Battle of Blair's Landing

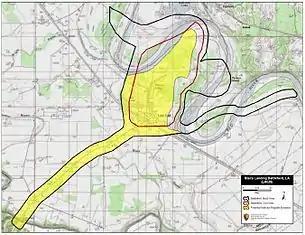
Map of Blair's Landing Battlefield core and study areas by the American Battlefield Protection Program.

After the Confederate setback at Pleasant Hill, Taylor met with his superior, General Edmund Kirby Smith who decided to take most of the infantry north to fight Steele's Federal force in Arkansas. Kirby Smith left Taylor with only 5,200 troops to face Banks. He feared that Steele might reach the Confederate supply base at Shreveport. Kirby Smith was convinced that if Taylor had more soldiers, he would not be able to feed them in the desolated country between Mansfield and Alexandria. Taylor tried to argue, but he was overruled. Nevertheless, Taylor still believed that he could destroy Banks' army.